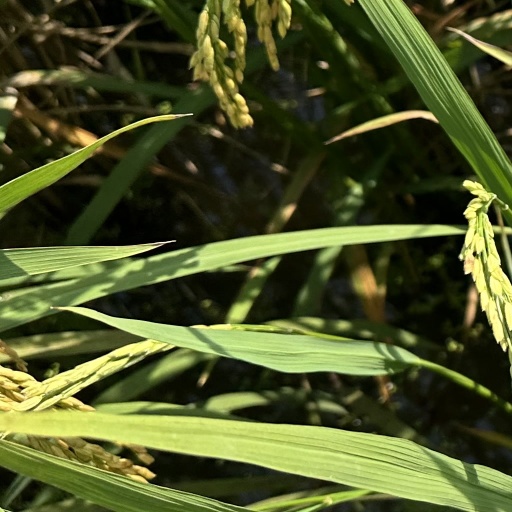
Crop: rice